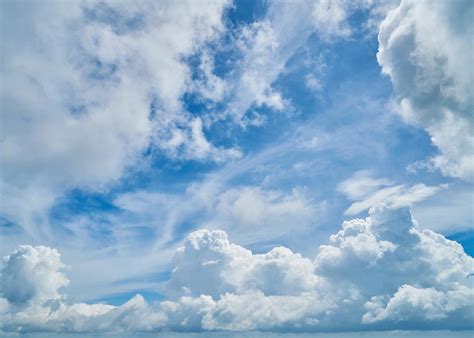
Weather: cloudy or overcast